Cyclone Oli

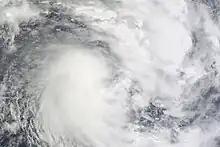
Cyclone Oli strengthening off the Cook Islands on February 2

Minor damages were reported within the Cook Islands after they were affected by heavy rain, high seas and strong winds. On Penrhyn and Pukapuka island heavy rain caused houses and roads to be flooded, whilst on Omoka island, wharfs were reported to have been damaged.